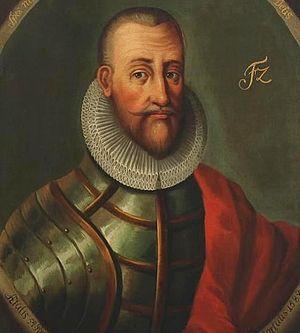
Frédéric II de Danemark et de Norvège, né le 1ᵉʳ juillet 1534 à Hadersleben et mort le 4 avril 1588 à Antvorskov, fut roi de Danemark et de Norvège.